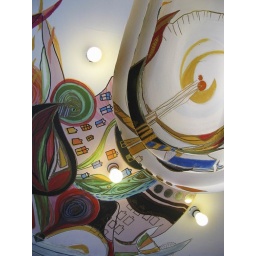
in bar near the house